Lo chiameremo Andrea

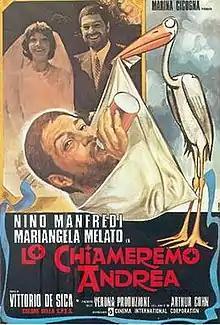

Lo chiameremo Andrea (also known as We'll Call Him Andrew) is a 1972 Italian comedy film directed by Vittorio De Sica.